2000 Macau Grand Prix

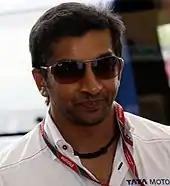
Narain Karthikeyan "(pictured in 2011)" had the pole position with a new lap record of the Guia Circuit.

Sato and his teammate Karthikeyan exchanged the fastest laps throughout the second half-hour practise session, held on a dirty track and in cloudy weather, but it was Sato who led when practice ended with a 2 minutes, 14.087 seconds lap, which he recorded in the session's final minutes after making overnight car setup changes. Despite minor contact with a trackside barrier, Karthikeyan was two-tenths of a second slower in second. Montin, the provisional pole sitter, ran smoothly and lapped third-fastest. Monteiro, Kaffer, and Cochet were ranked four through six. Couto duplicated his first practice and qualifying results in seventh. Fukuda, Yoong and Zangarelli completed the top ten. While the session passed without the need for a red flag stoppage, Lechner made light contact with a wall at the left-hand corner after the Melco hairpin and could not return to the pit lane. Scheckter hit a barrier at Moorish Hill turn.